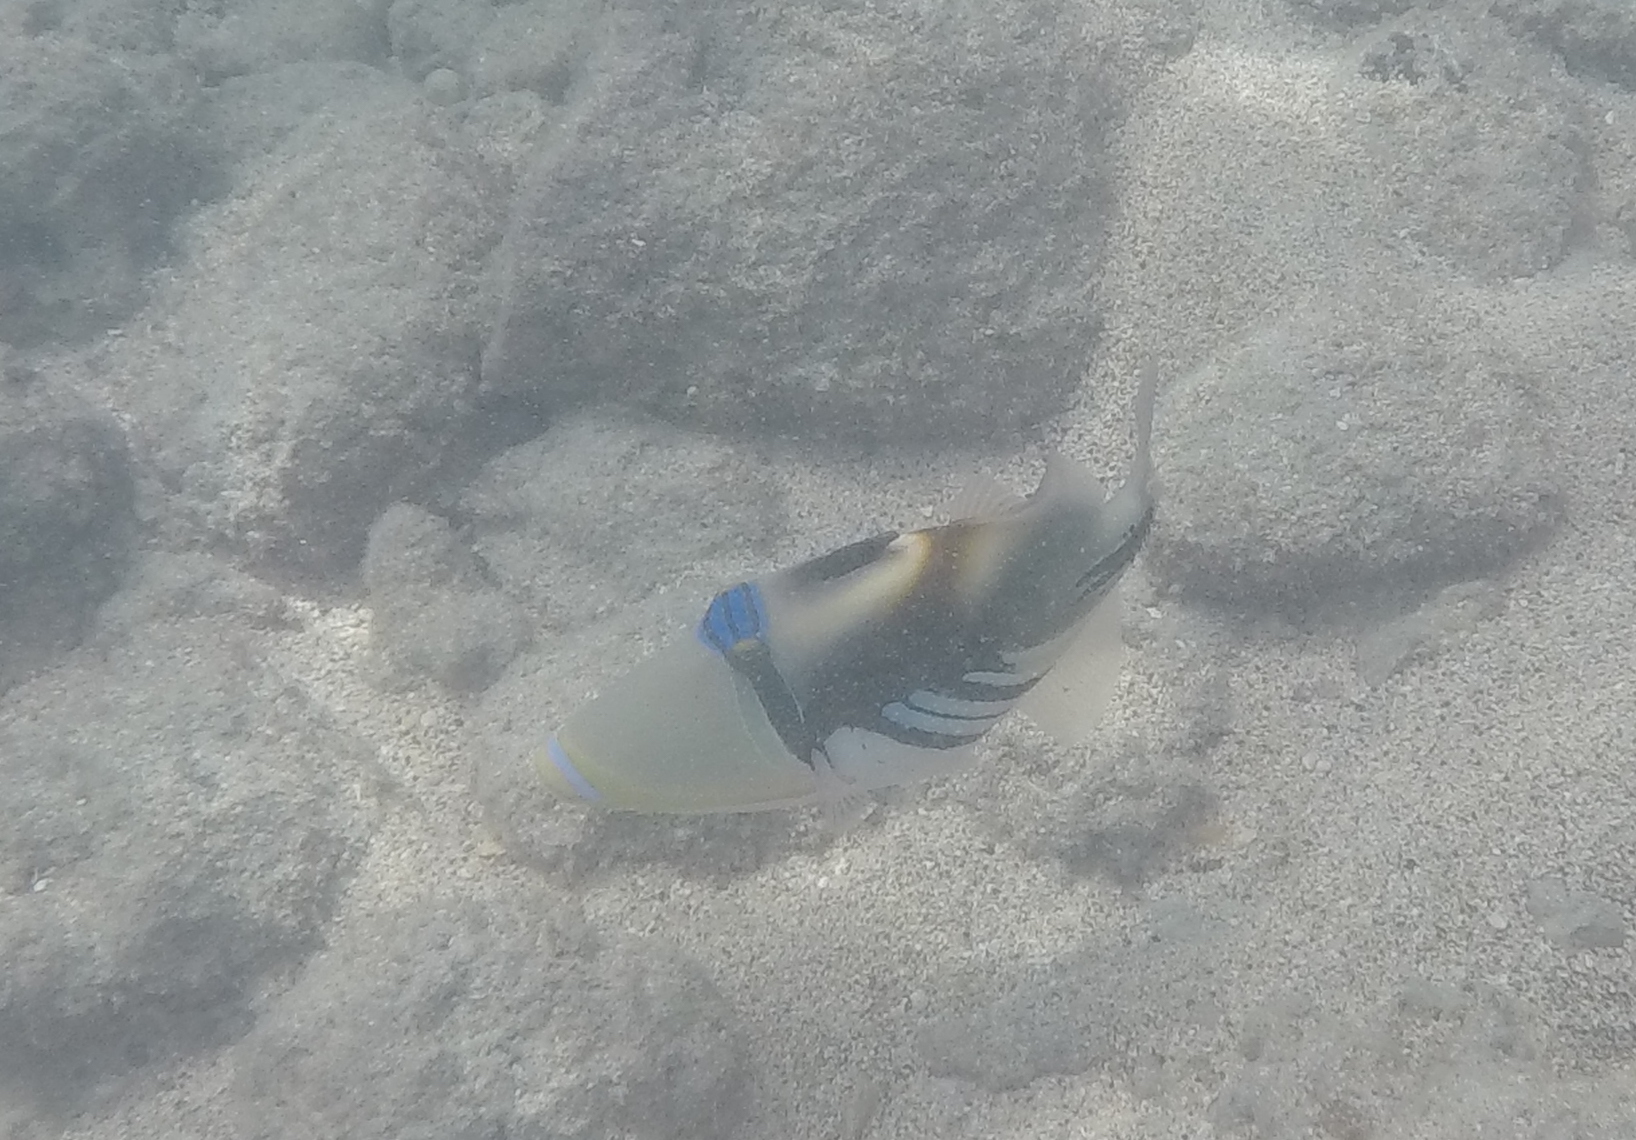
Rhinecanthus aculeatus (Lagoon Triggerfish)